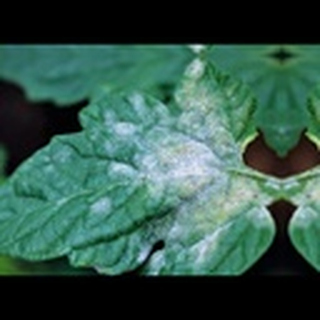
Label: cotton_powdery_mildew